Defri Juliant

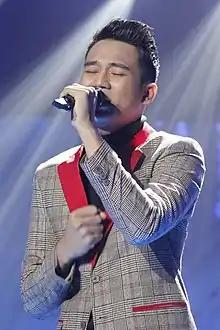
Juliant at "Liga Dangdut Indonesia 2020"

Seventy participants who passed to the "2020 Liga Dangdut Indonesia" Final Concert round were divided into fourteen groups (seven groups of red teams and seven groups of white teams). In the Top 70 round, Juliant made his first appearance on the fourteenth day, singing again the song "Keangkuhan" by original artist Wawa Marisa. In that round, he advanced to the Top 56 round. In the Top 56 round, he performed the song "Kehilangan" by original singer Rhoma Irama. He advanced to the next round with the highest percentage result.